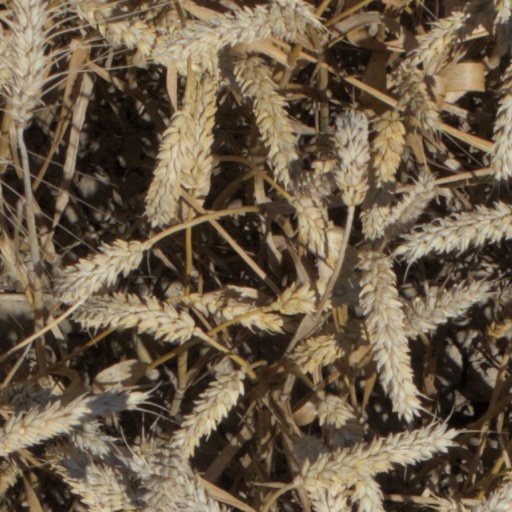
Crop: wheat